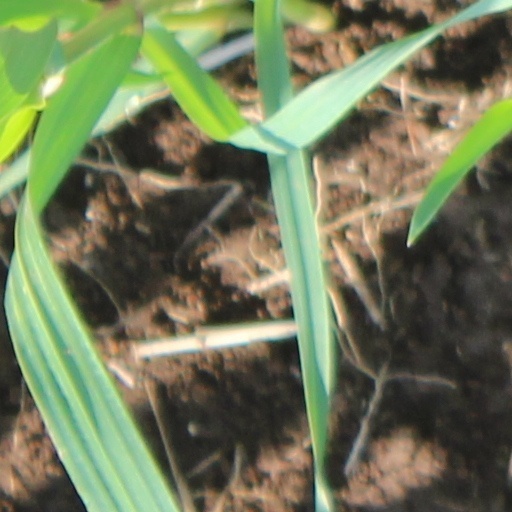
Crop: wheat